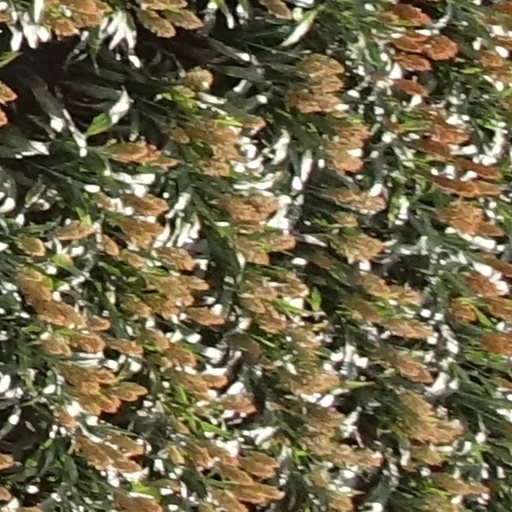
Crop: sorghum